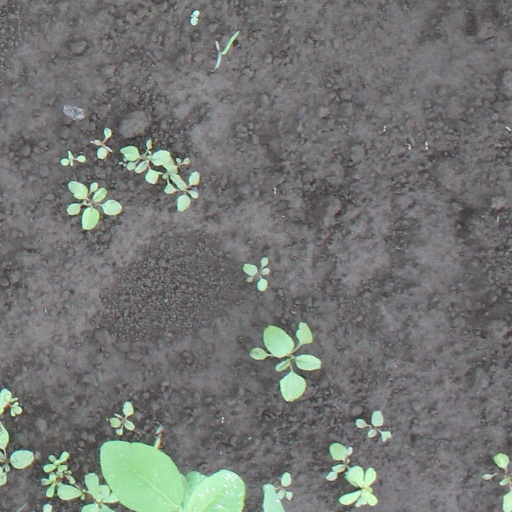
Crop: soybean